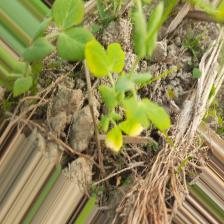
Label: Ascochyta blight